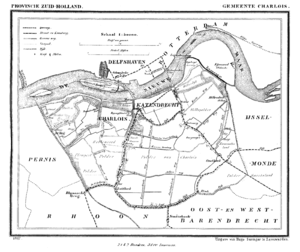
Charlois est un arrondissement de la ville néerlandaise de Rotterdam. Au 1ᵉʳ juillet 2017, sa population s'élevait à 66 685 habitants.